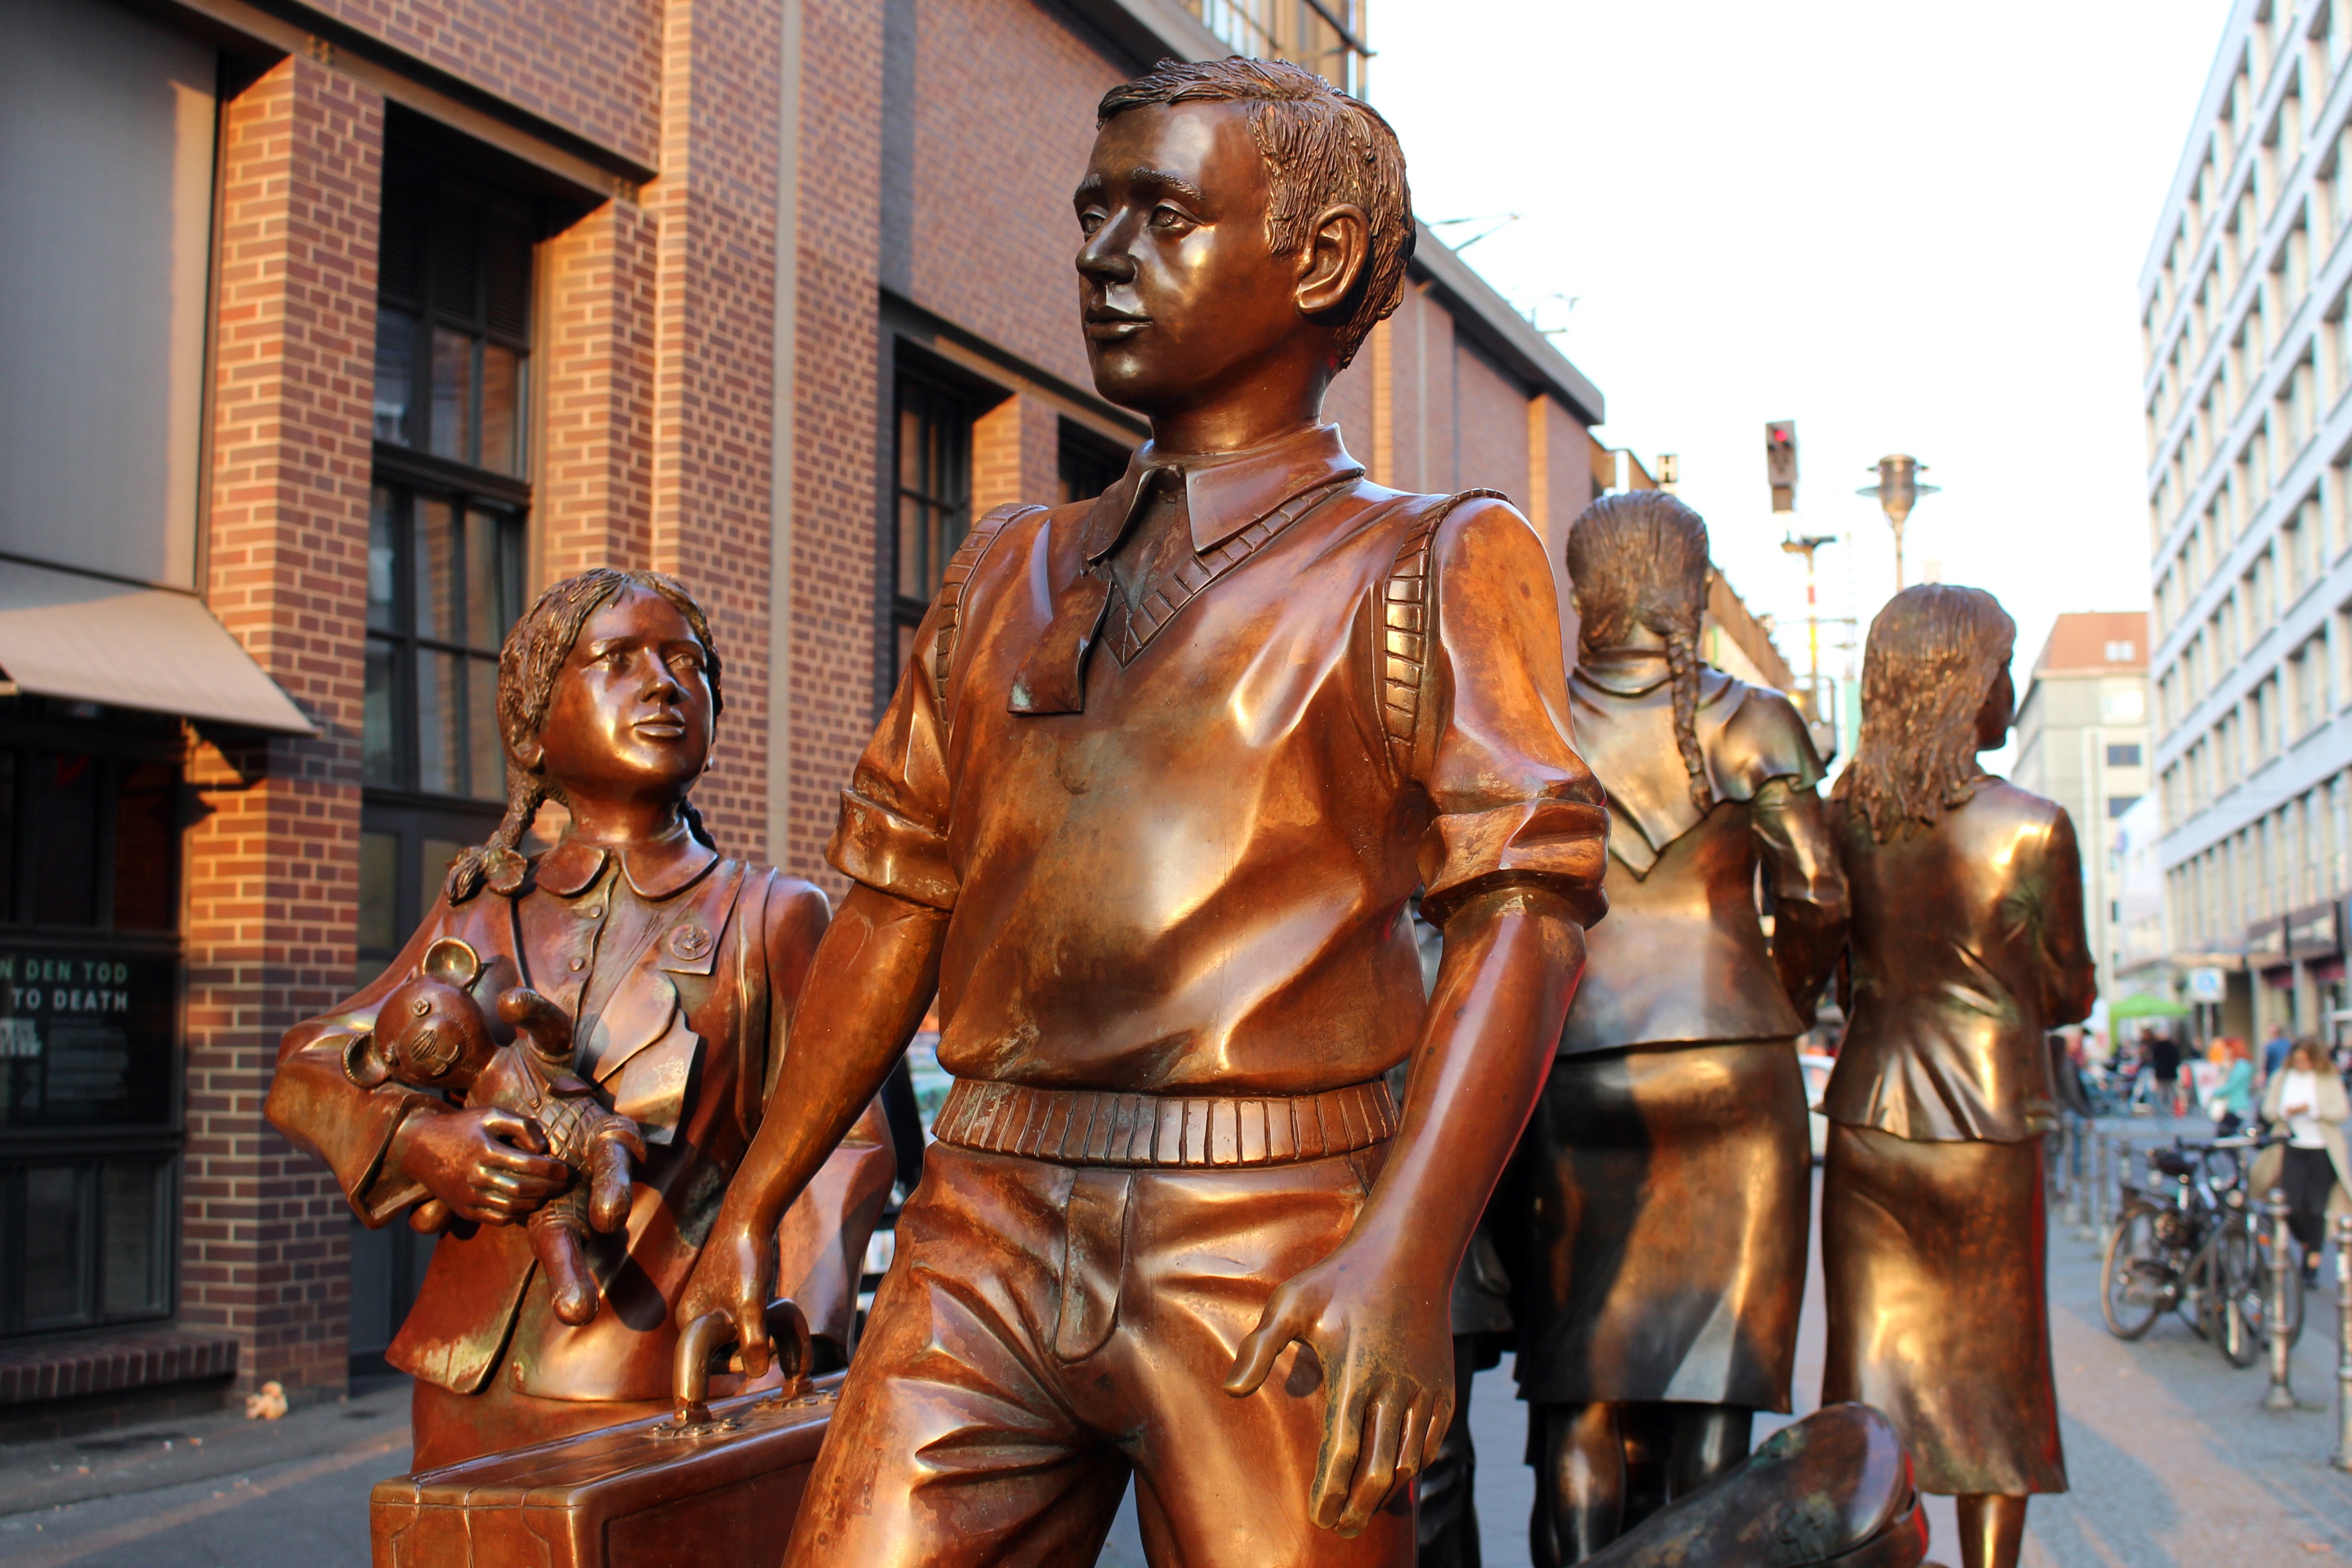
monument, statue, human, artwork, fig, sculpture, capital, art, berlin, bronze, figures, mythology, ancient history